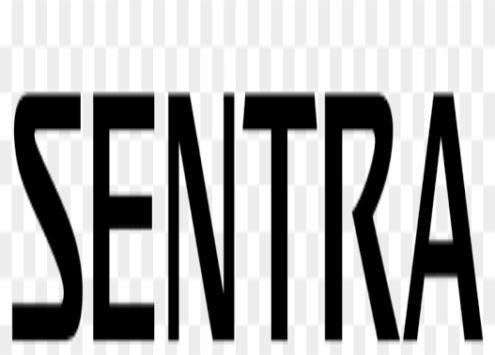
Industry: Transportation